Romanesque Revival architecture in the United Kingdom

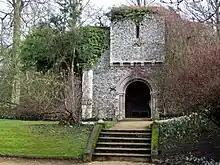
Benington Lordship-Summerhouse

The elements of Eastnor are further developed about 1840 at Devizes Castle, where the Bath architect Henry Goodridge combines the Castellated gothic style of Eastnor with a Romanesque entrance arch and Romanesque windows.